Shank's mare

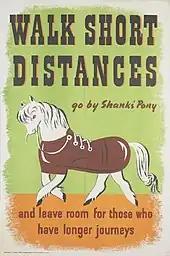
A British World War II-era poster encouraging travel on foot

Shank's mare (and numerous variants such as shanks mare, shanks's mare, shanks's nag, shanks-nag, shanks's pony) is an expression, primarily found in the United Kingdom, that refers to walking.